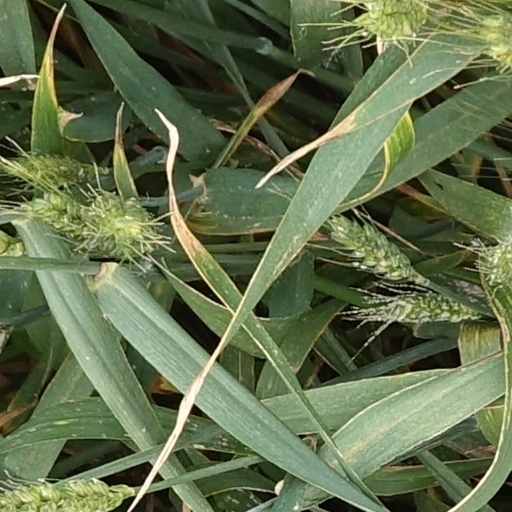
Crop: wheat